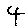
Label: 4